Main Street Lawyer

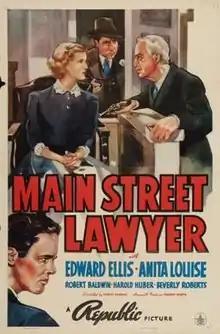
Theatrical release poster

Main Street Lawyer is a 1939 American crime film directed by Dudley Murphy and written by Joseph Krumgold and Devery Freeman. The film stars Edward Ellis, Anita Louise, Robert Baldwin, Harold Huber, Clem Bevans and Margaret Hamilton. The film was released on November 3, 1939, by Republic Pictures.